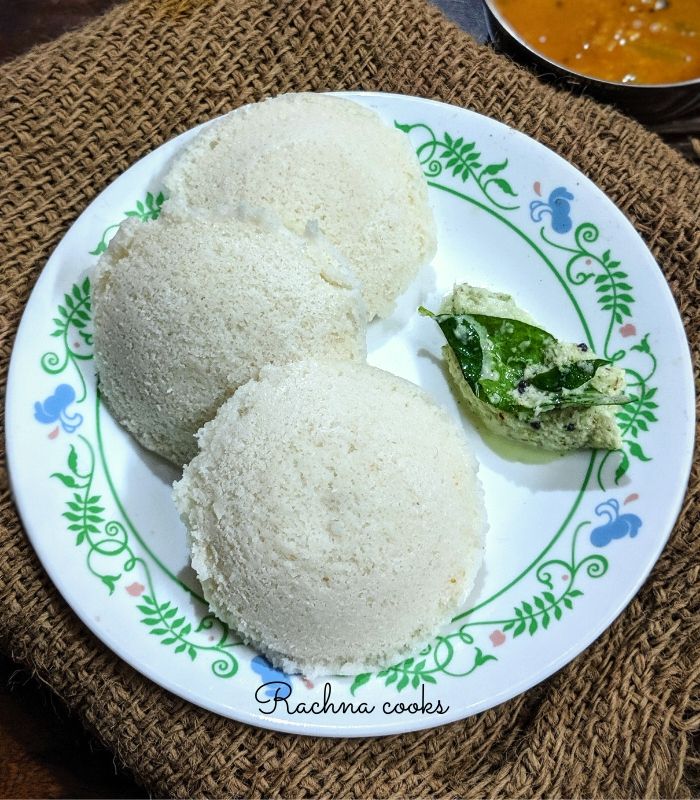
Dish: idli